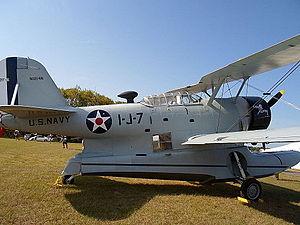
Le Grumman J2F Duck était un hydravion à coque biplan monomoteur amphibie. Il fut employé pendant la Seconde Guerre mondiale sur le théâtre d'opérations du Pacifique, en tant qu'hydravion de sauvetage et de liaison.